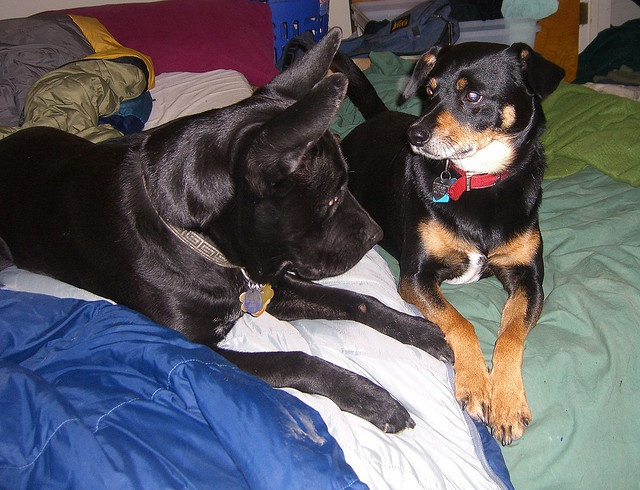
Two dogs laying on a bed looking at each other.
Two dogs laying on a bed beside each other.
Two black dogs stare at each other on a bed.
Two black dogs resting on a human's bed.
A couple of dogs laying on a bed.